Cube 2: Hypercube

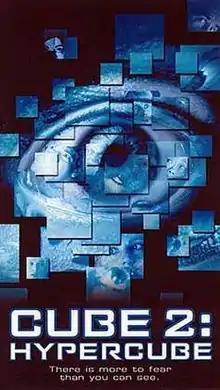
Theatrical release poster

Cube 2: Hypercube (stylized on-screen as Cube²: Hypercube) is a 2002 Canadian science fiction horror film directed by Andrzej Sekuła, written by Sean Hood, and produced by Ernie Barbarash, Peter Block, and Suzanne Colvin. It is the second installment in the "Cube" film series and a sequel to "Cube" (1997).